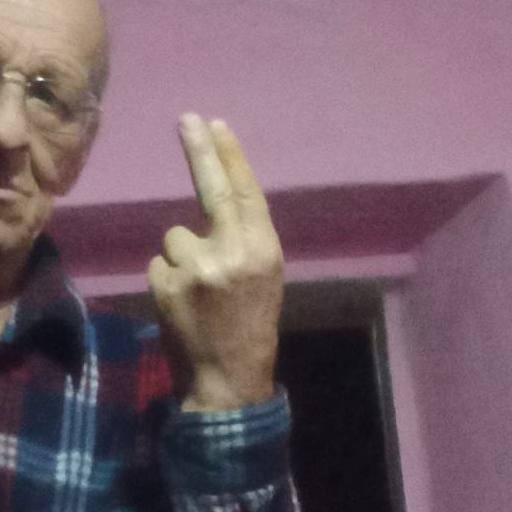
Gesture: two_up_inverted